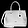
Label: Bag